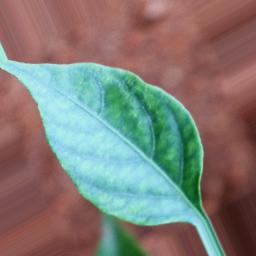
Label: healthy